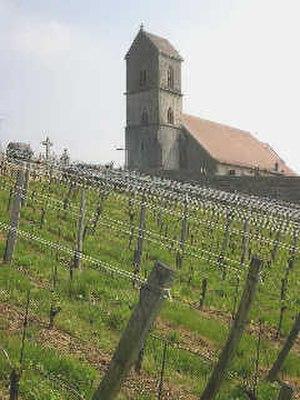
Village de Saint-Dizier l'Evêque, Territoire de Belfort, l'église et le vignoble.